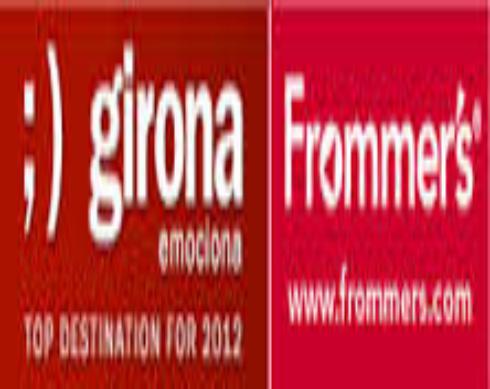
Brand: Frommer's
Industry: Necessities